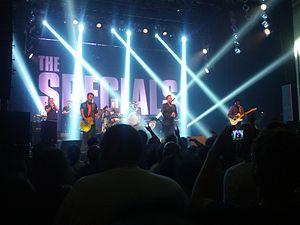
The Specials au Métropolis durant le Festival international de jazz de Montréal le 7 juillet 2013.